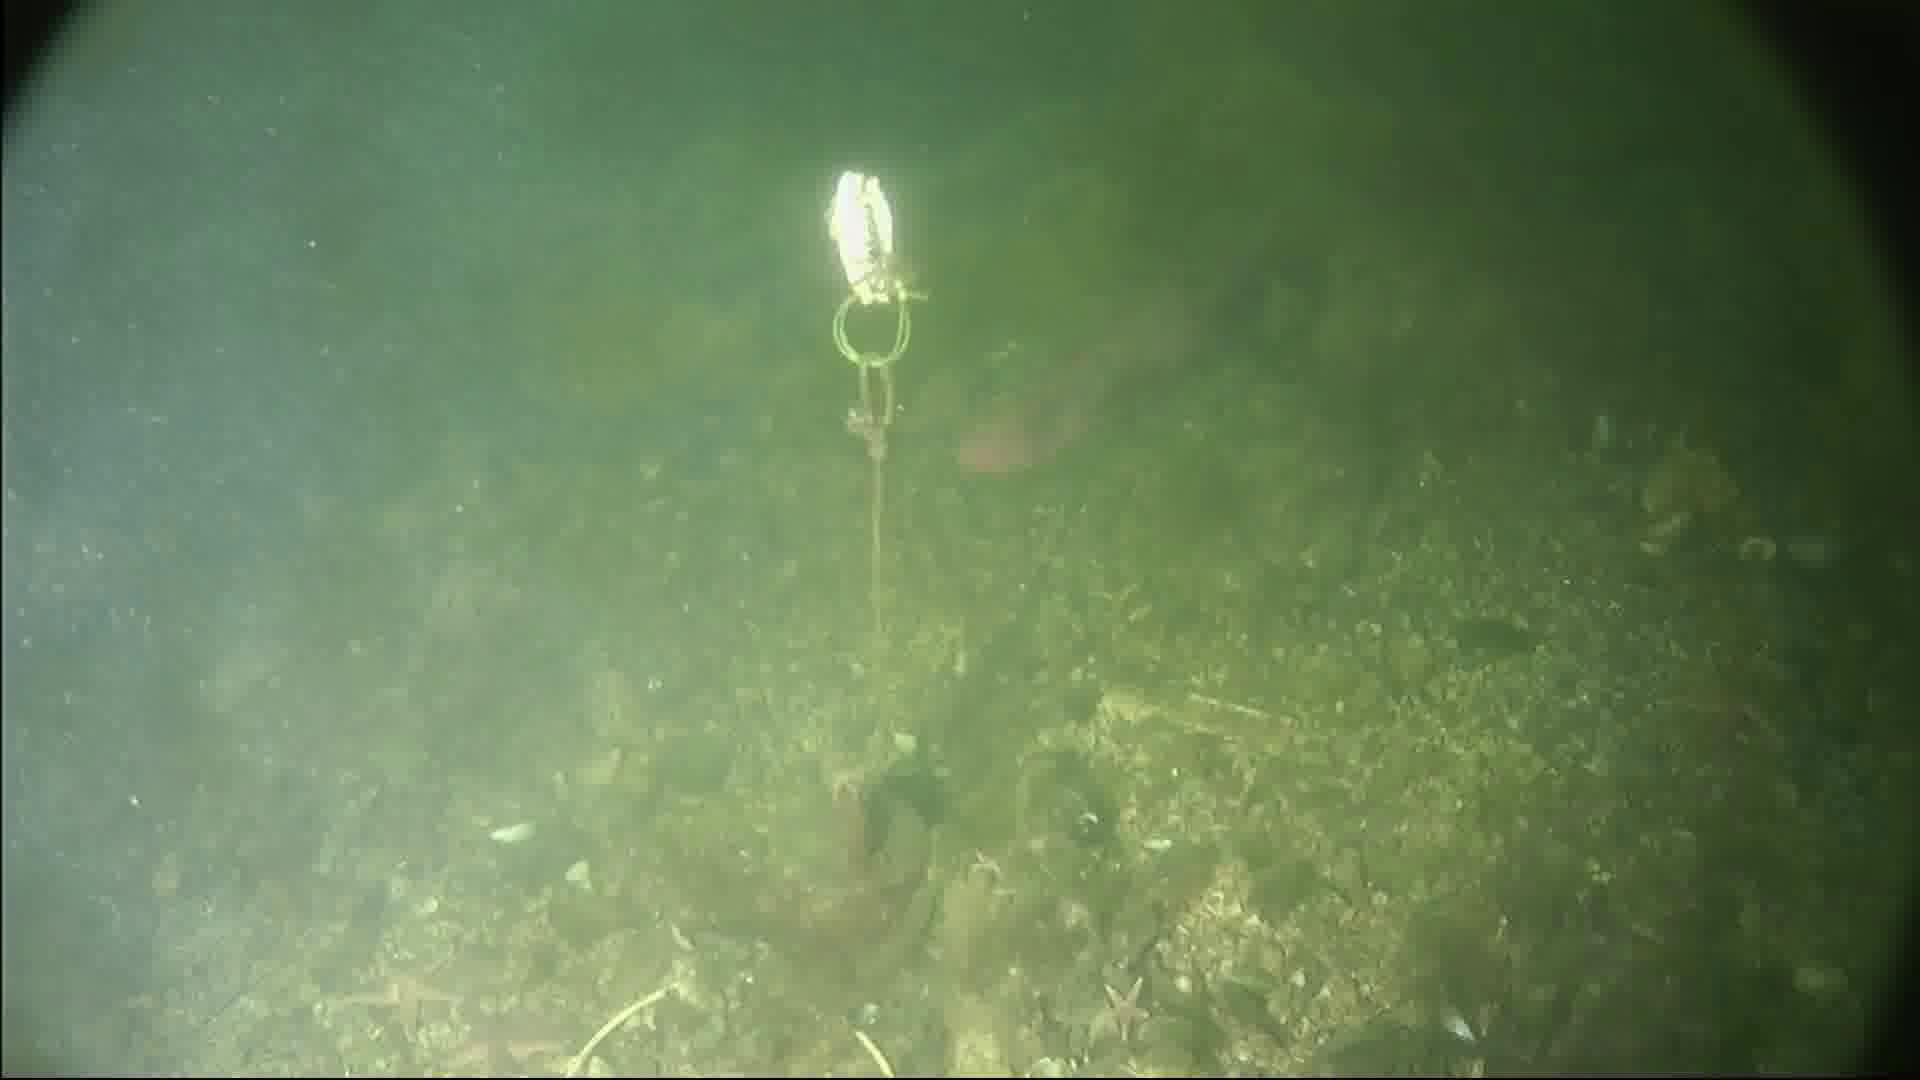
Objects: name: starfish
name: fish